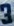
Number: 3